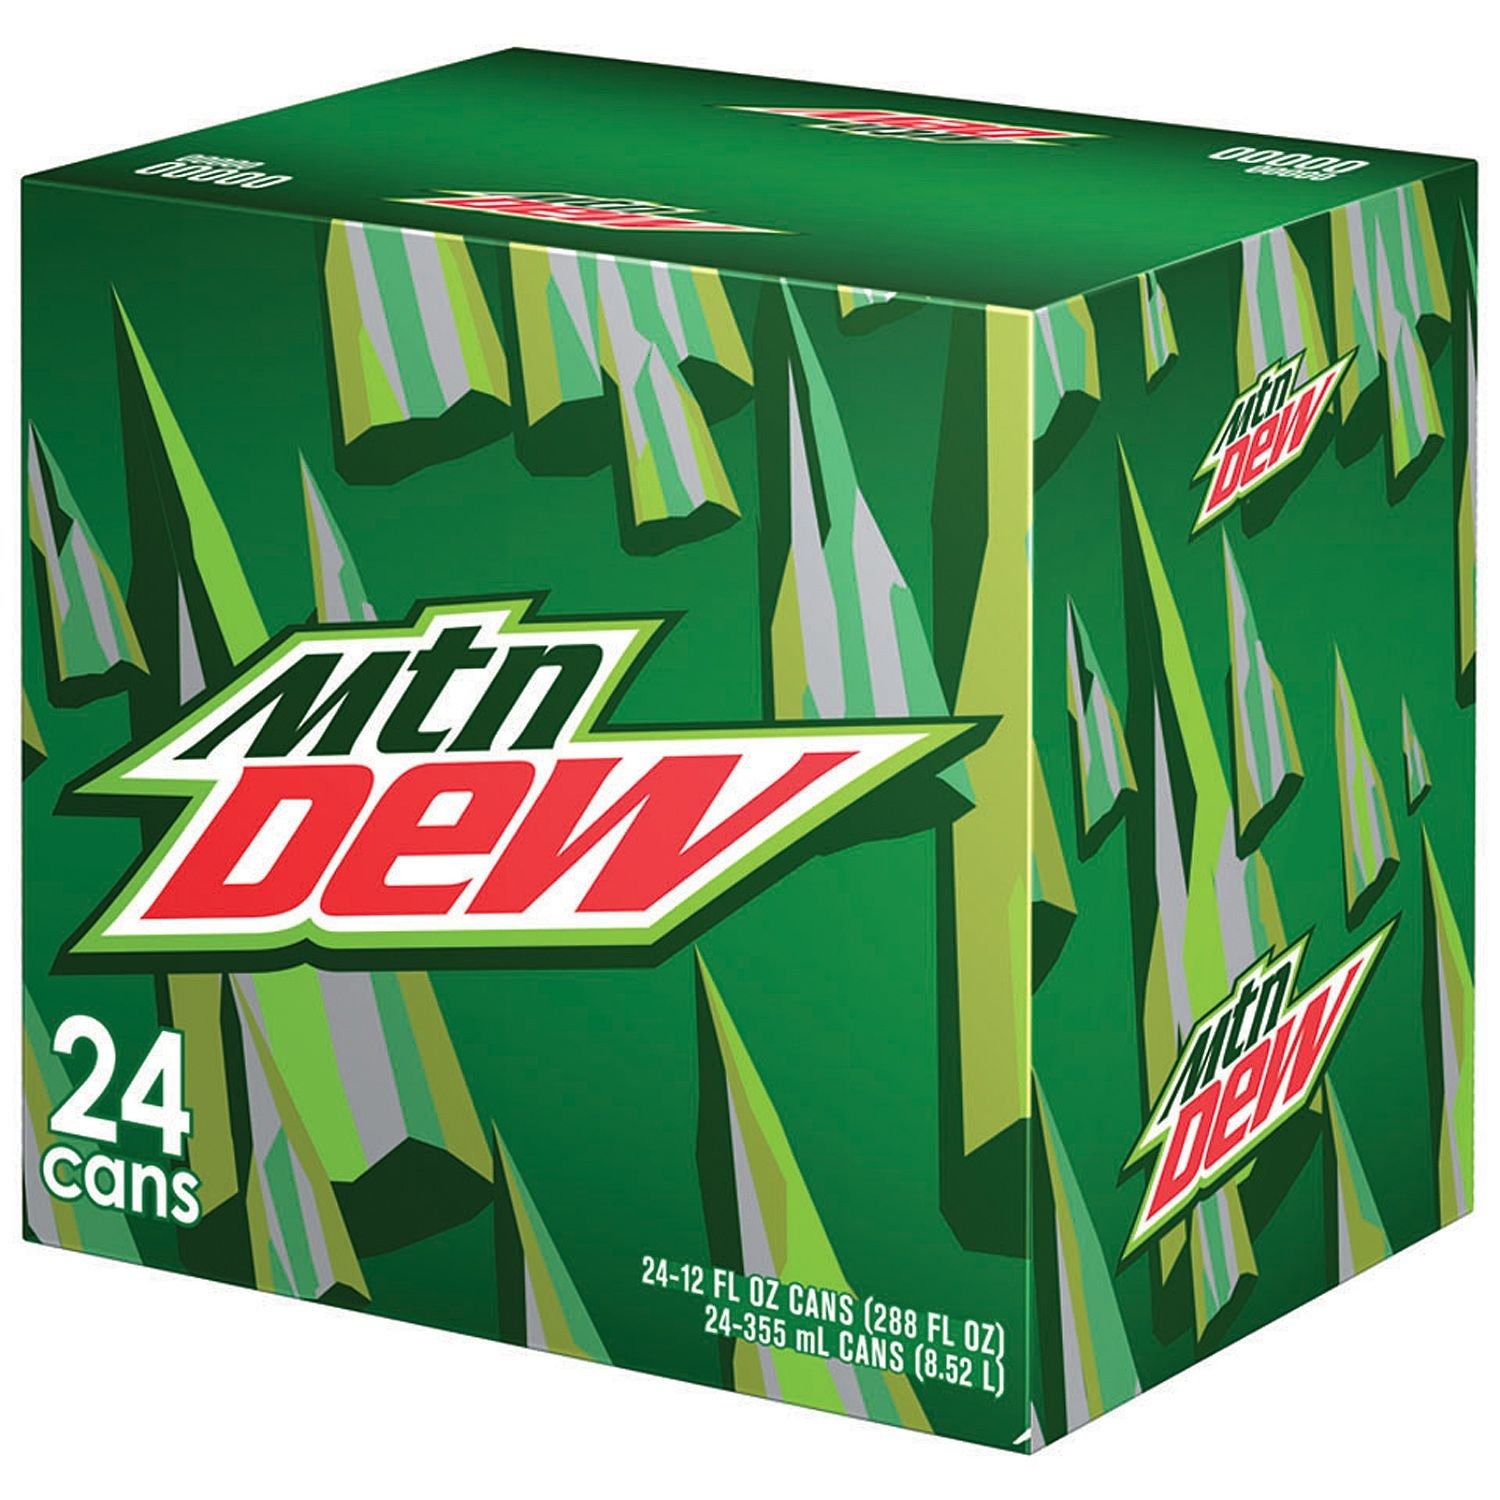
Item Name: Mountain Dew, 12-Ounce Cans (Pack of 24)
Bullet Point 1: Pack of twenty four, 12-ounce, total of 288-ounce
Bullet Point 2: Exhilarates and quenches with its one of a kind great taste
Bullet Point 3: Is a citrus-flavored carbonated soft drink
Value: 288.0
Unit: Fl Oz

Price: 9.33